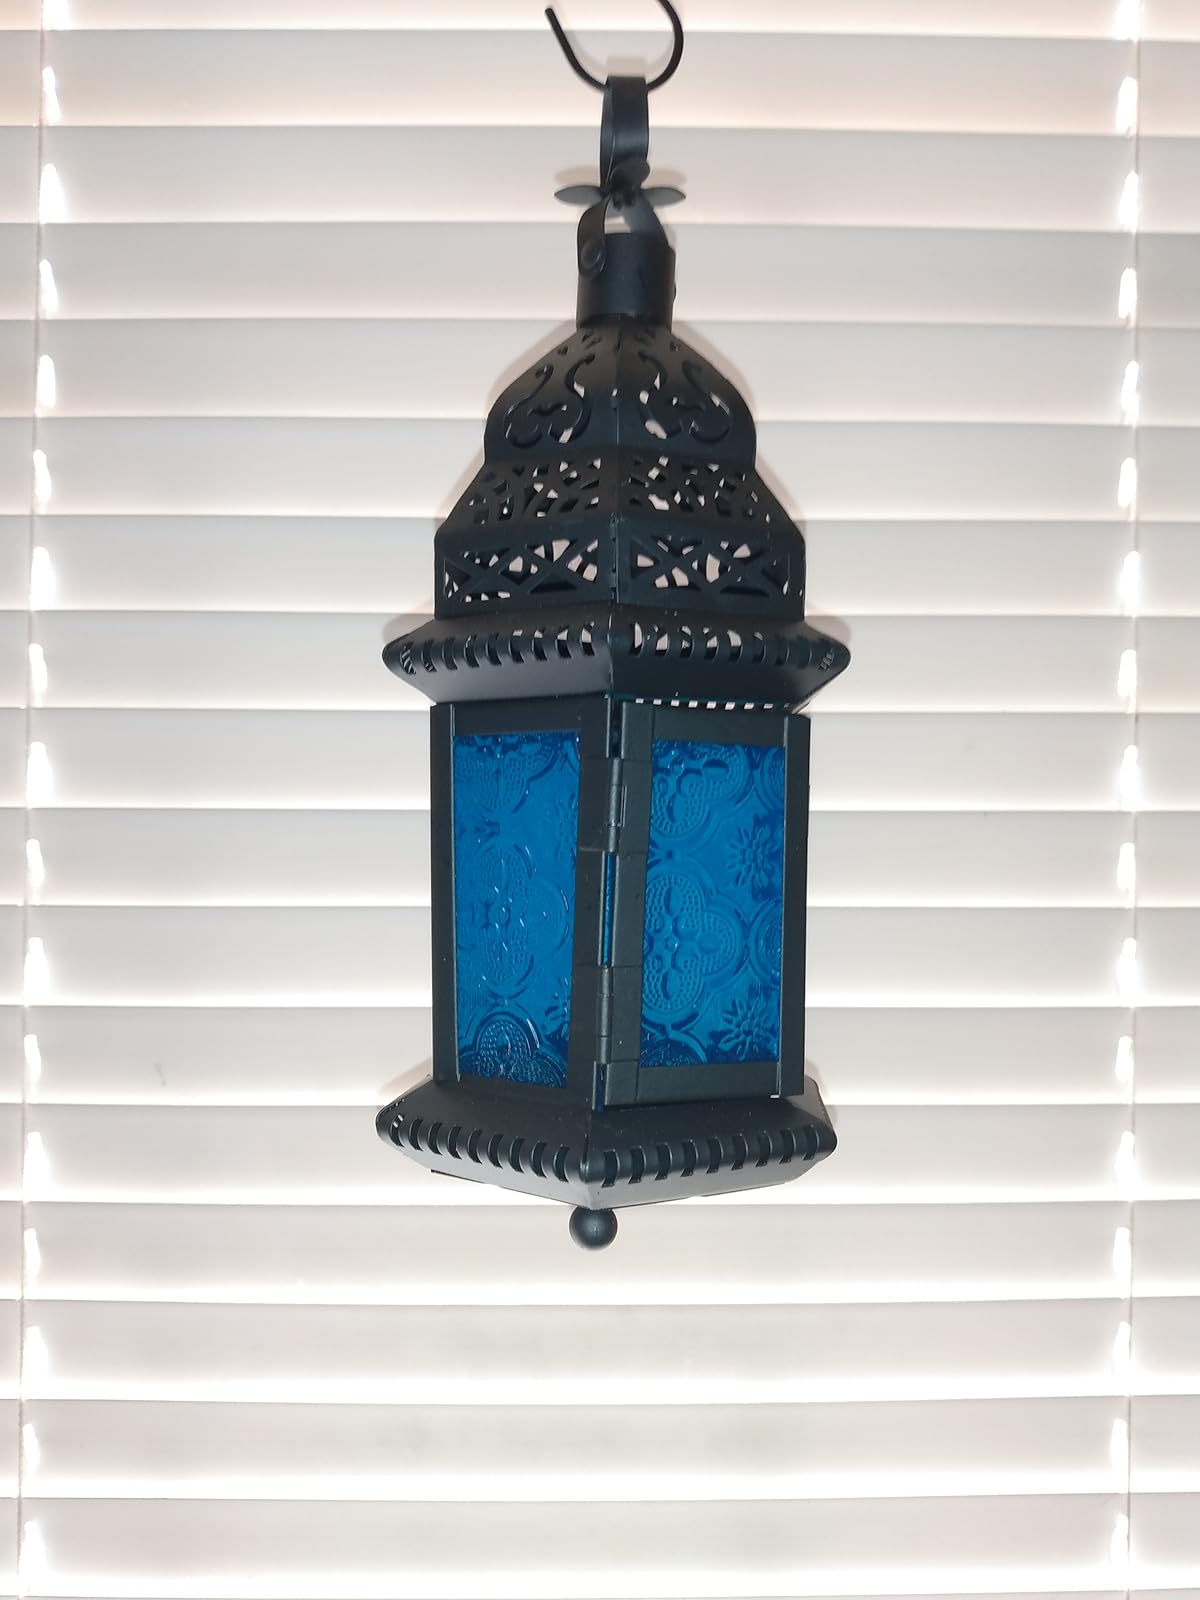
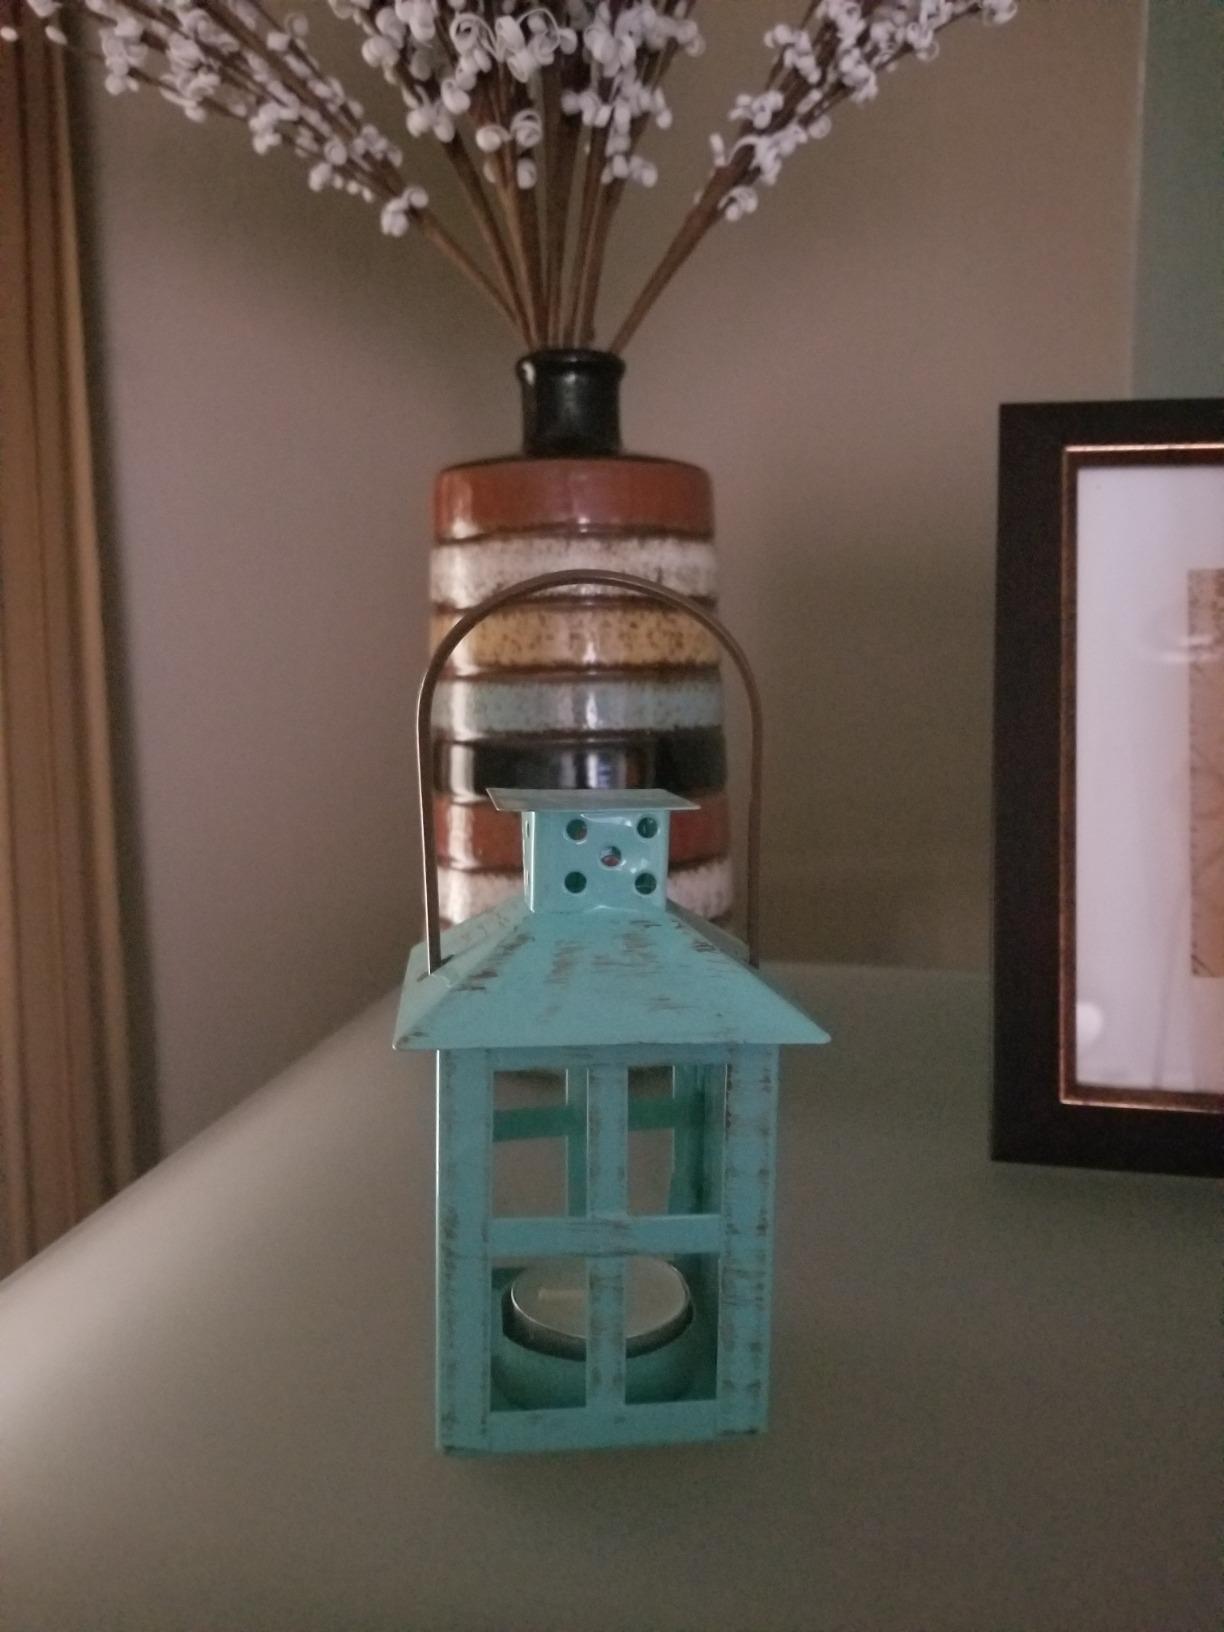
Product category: lantern
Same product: no